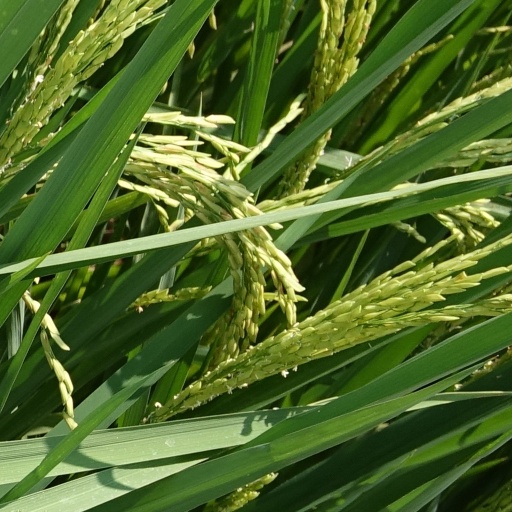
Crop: rice